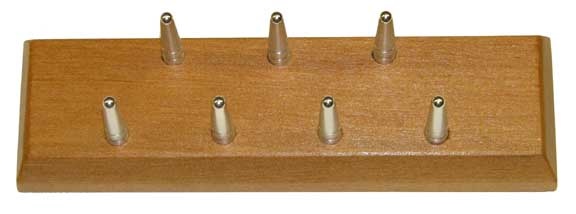
Pisoni Bassoon 6-7 Reeds Drying Board
The Pisoni Reed Drying Board holds up to seven bassoon reeds upright position allowing them to dry evenly. Made with a wood base and brass posts.
Brand: Pisoni
Category: Arts & Entertainment > Hobbies & Creative Arts > Musical Instrument & Orchestra Accessories > Woodwind Instrument Accessories > Bassoon Accessories > Bassoon Care & Cleaning